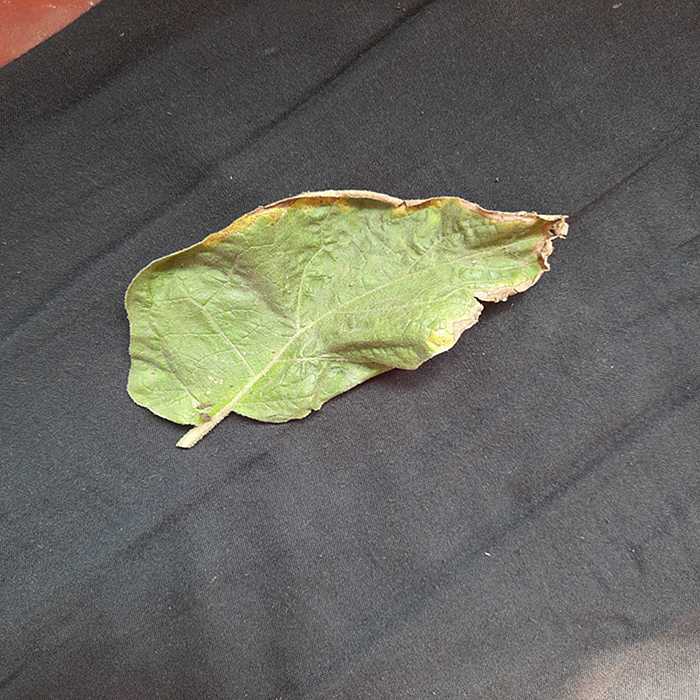
Plant: Eggplant
Label: Eggplant begomovirus